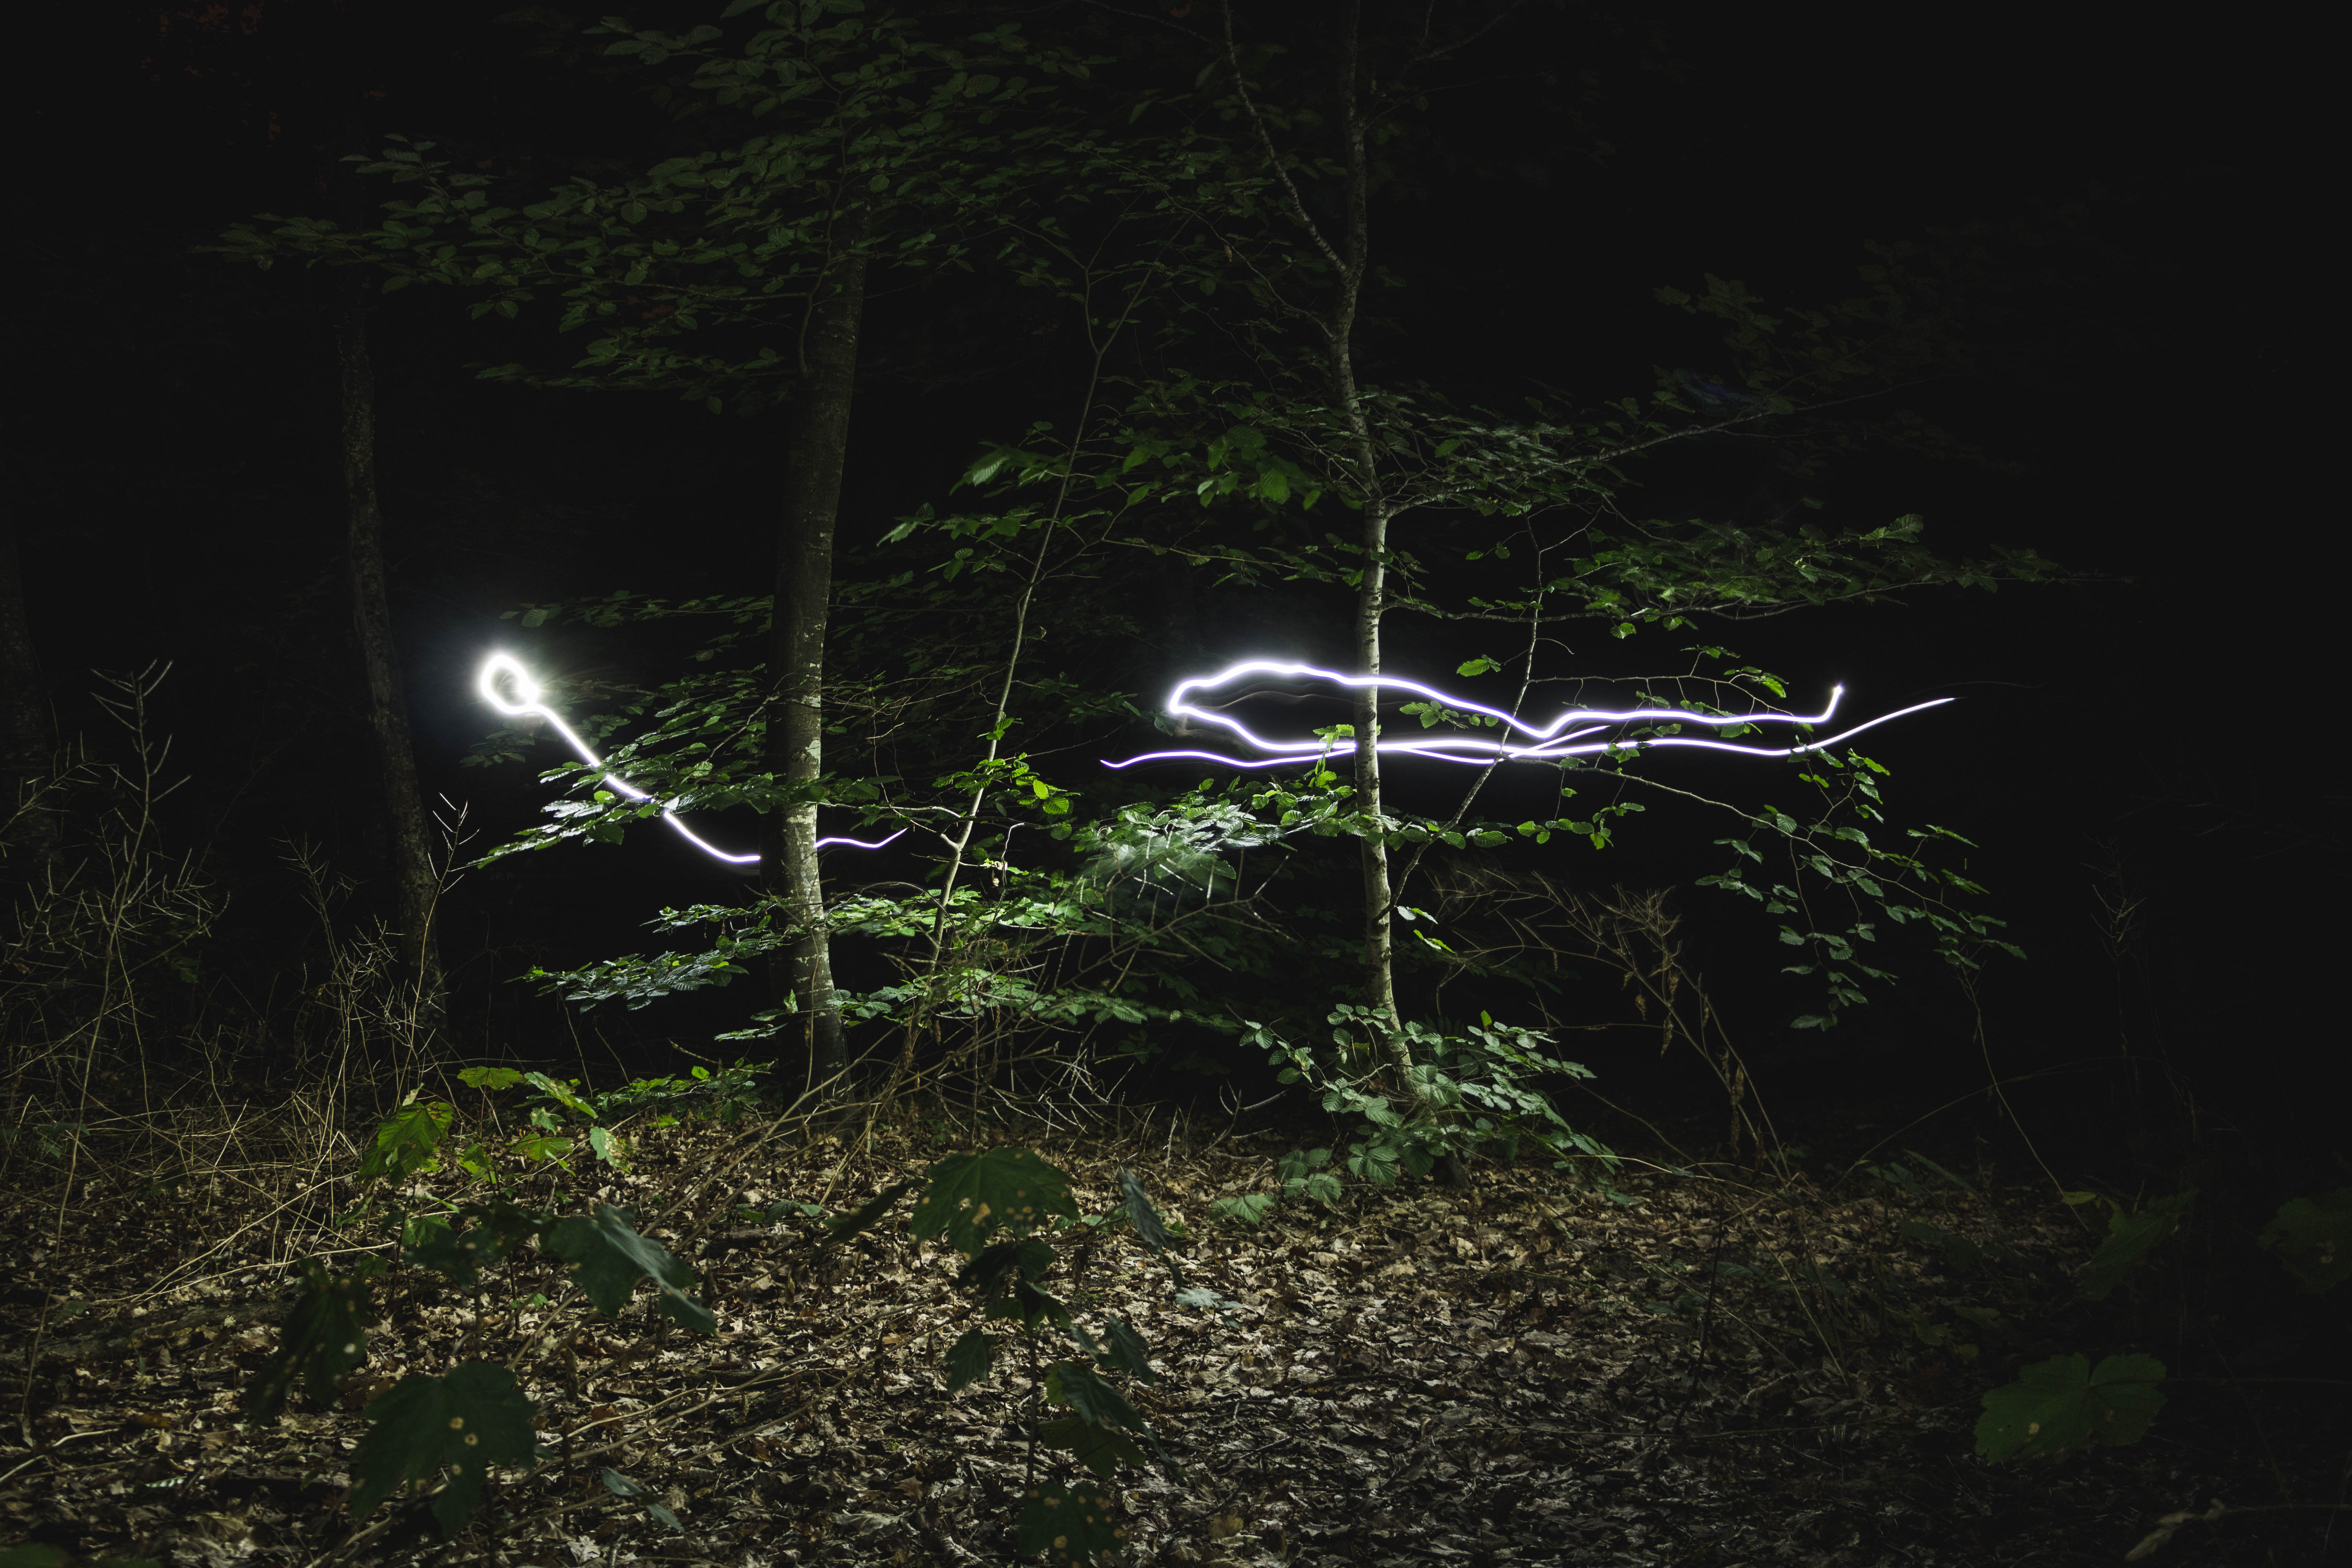
night, nature, black, darkness, light, tree, green, lighting, natural environment, branch, sky, forest, leaf, atmosphere, grass, woody plant, midnight, plant, photography, landscape, light fixture, woodland, twig, street light, jungle, trail, rainforest